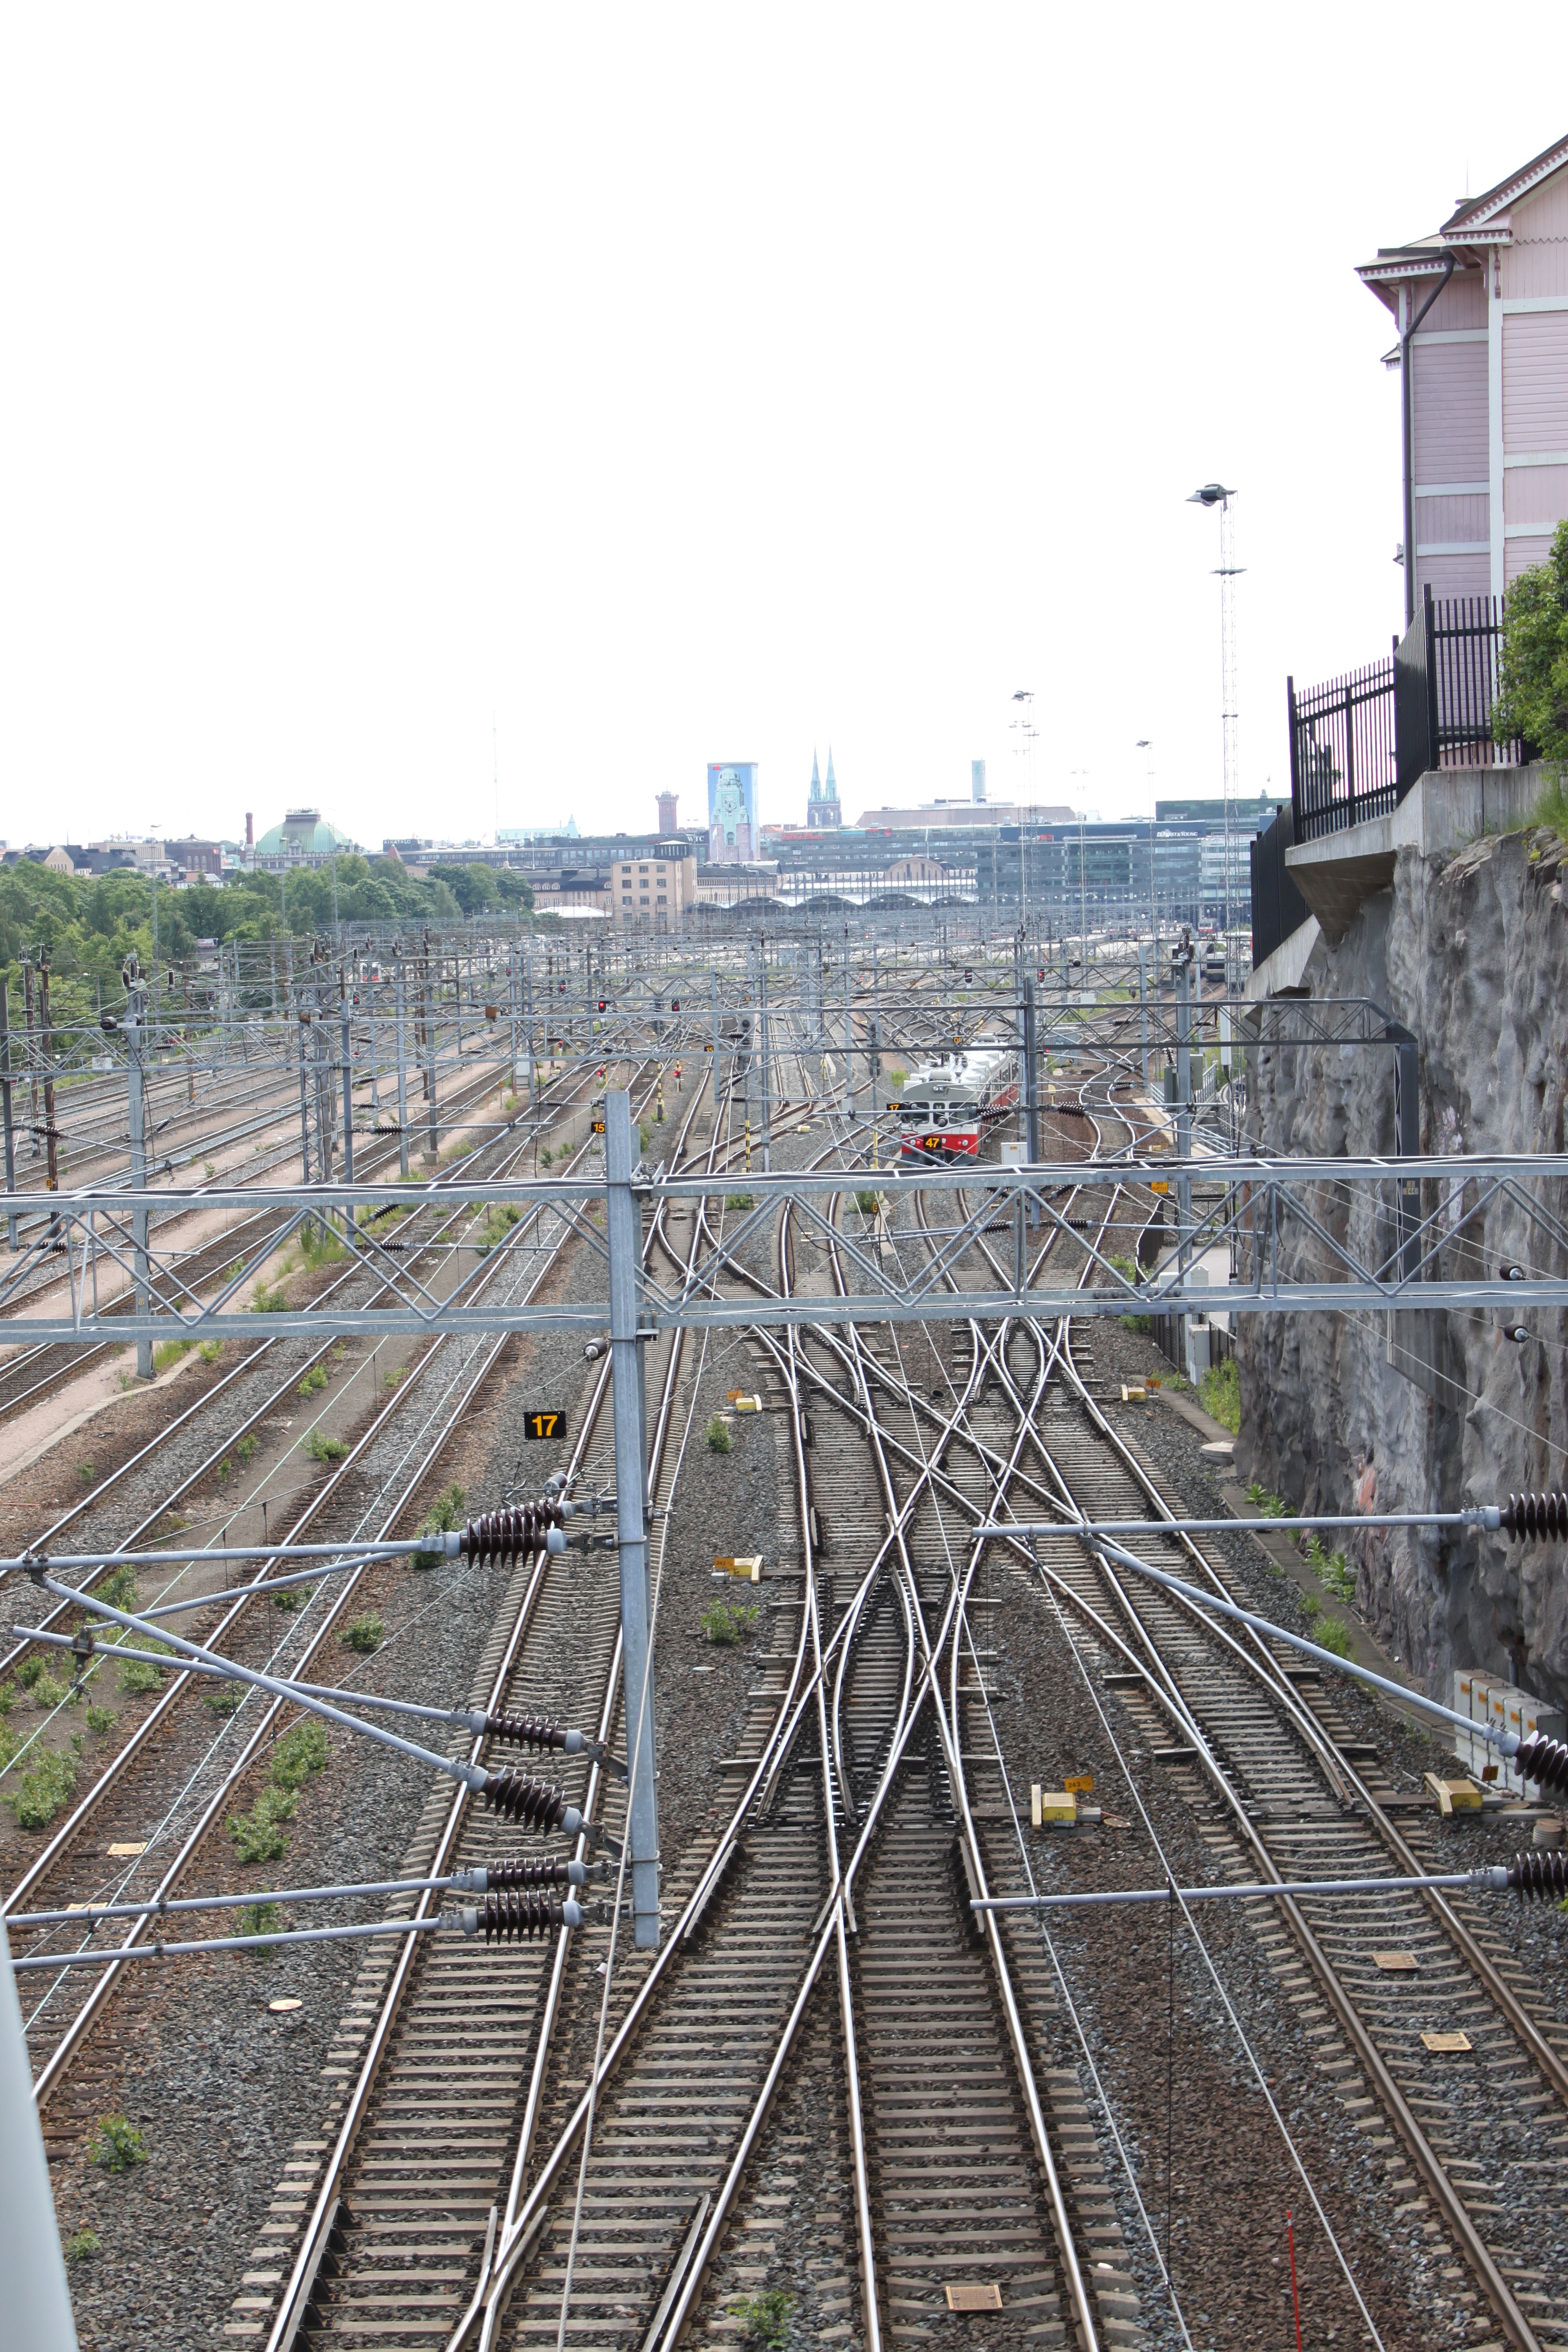
track, railway, traffic, train, travel, transport, vehicle, train station, industry, lane, public transport, tracks, seemed, rail transport, gleise, railway bridge, residential area, rolling stock